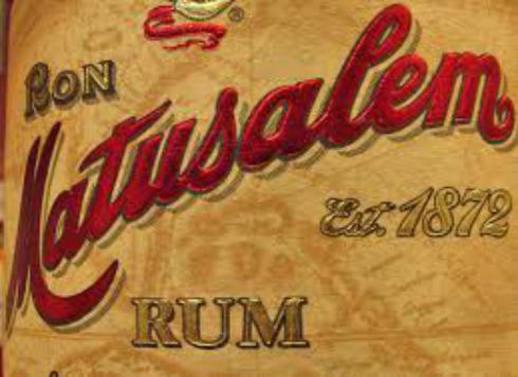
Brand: matusalem
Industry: Food